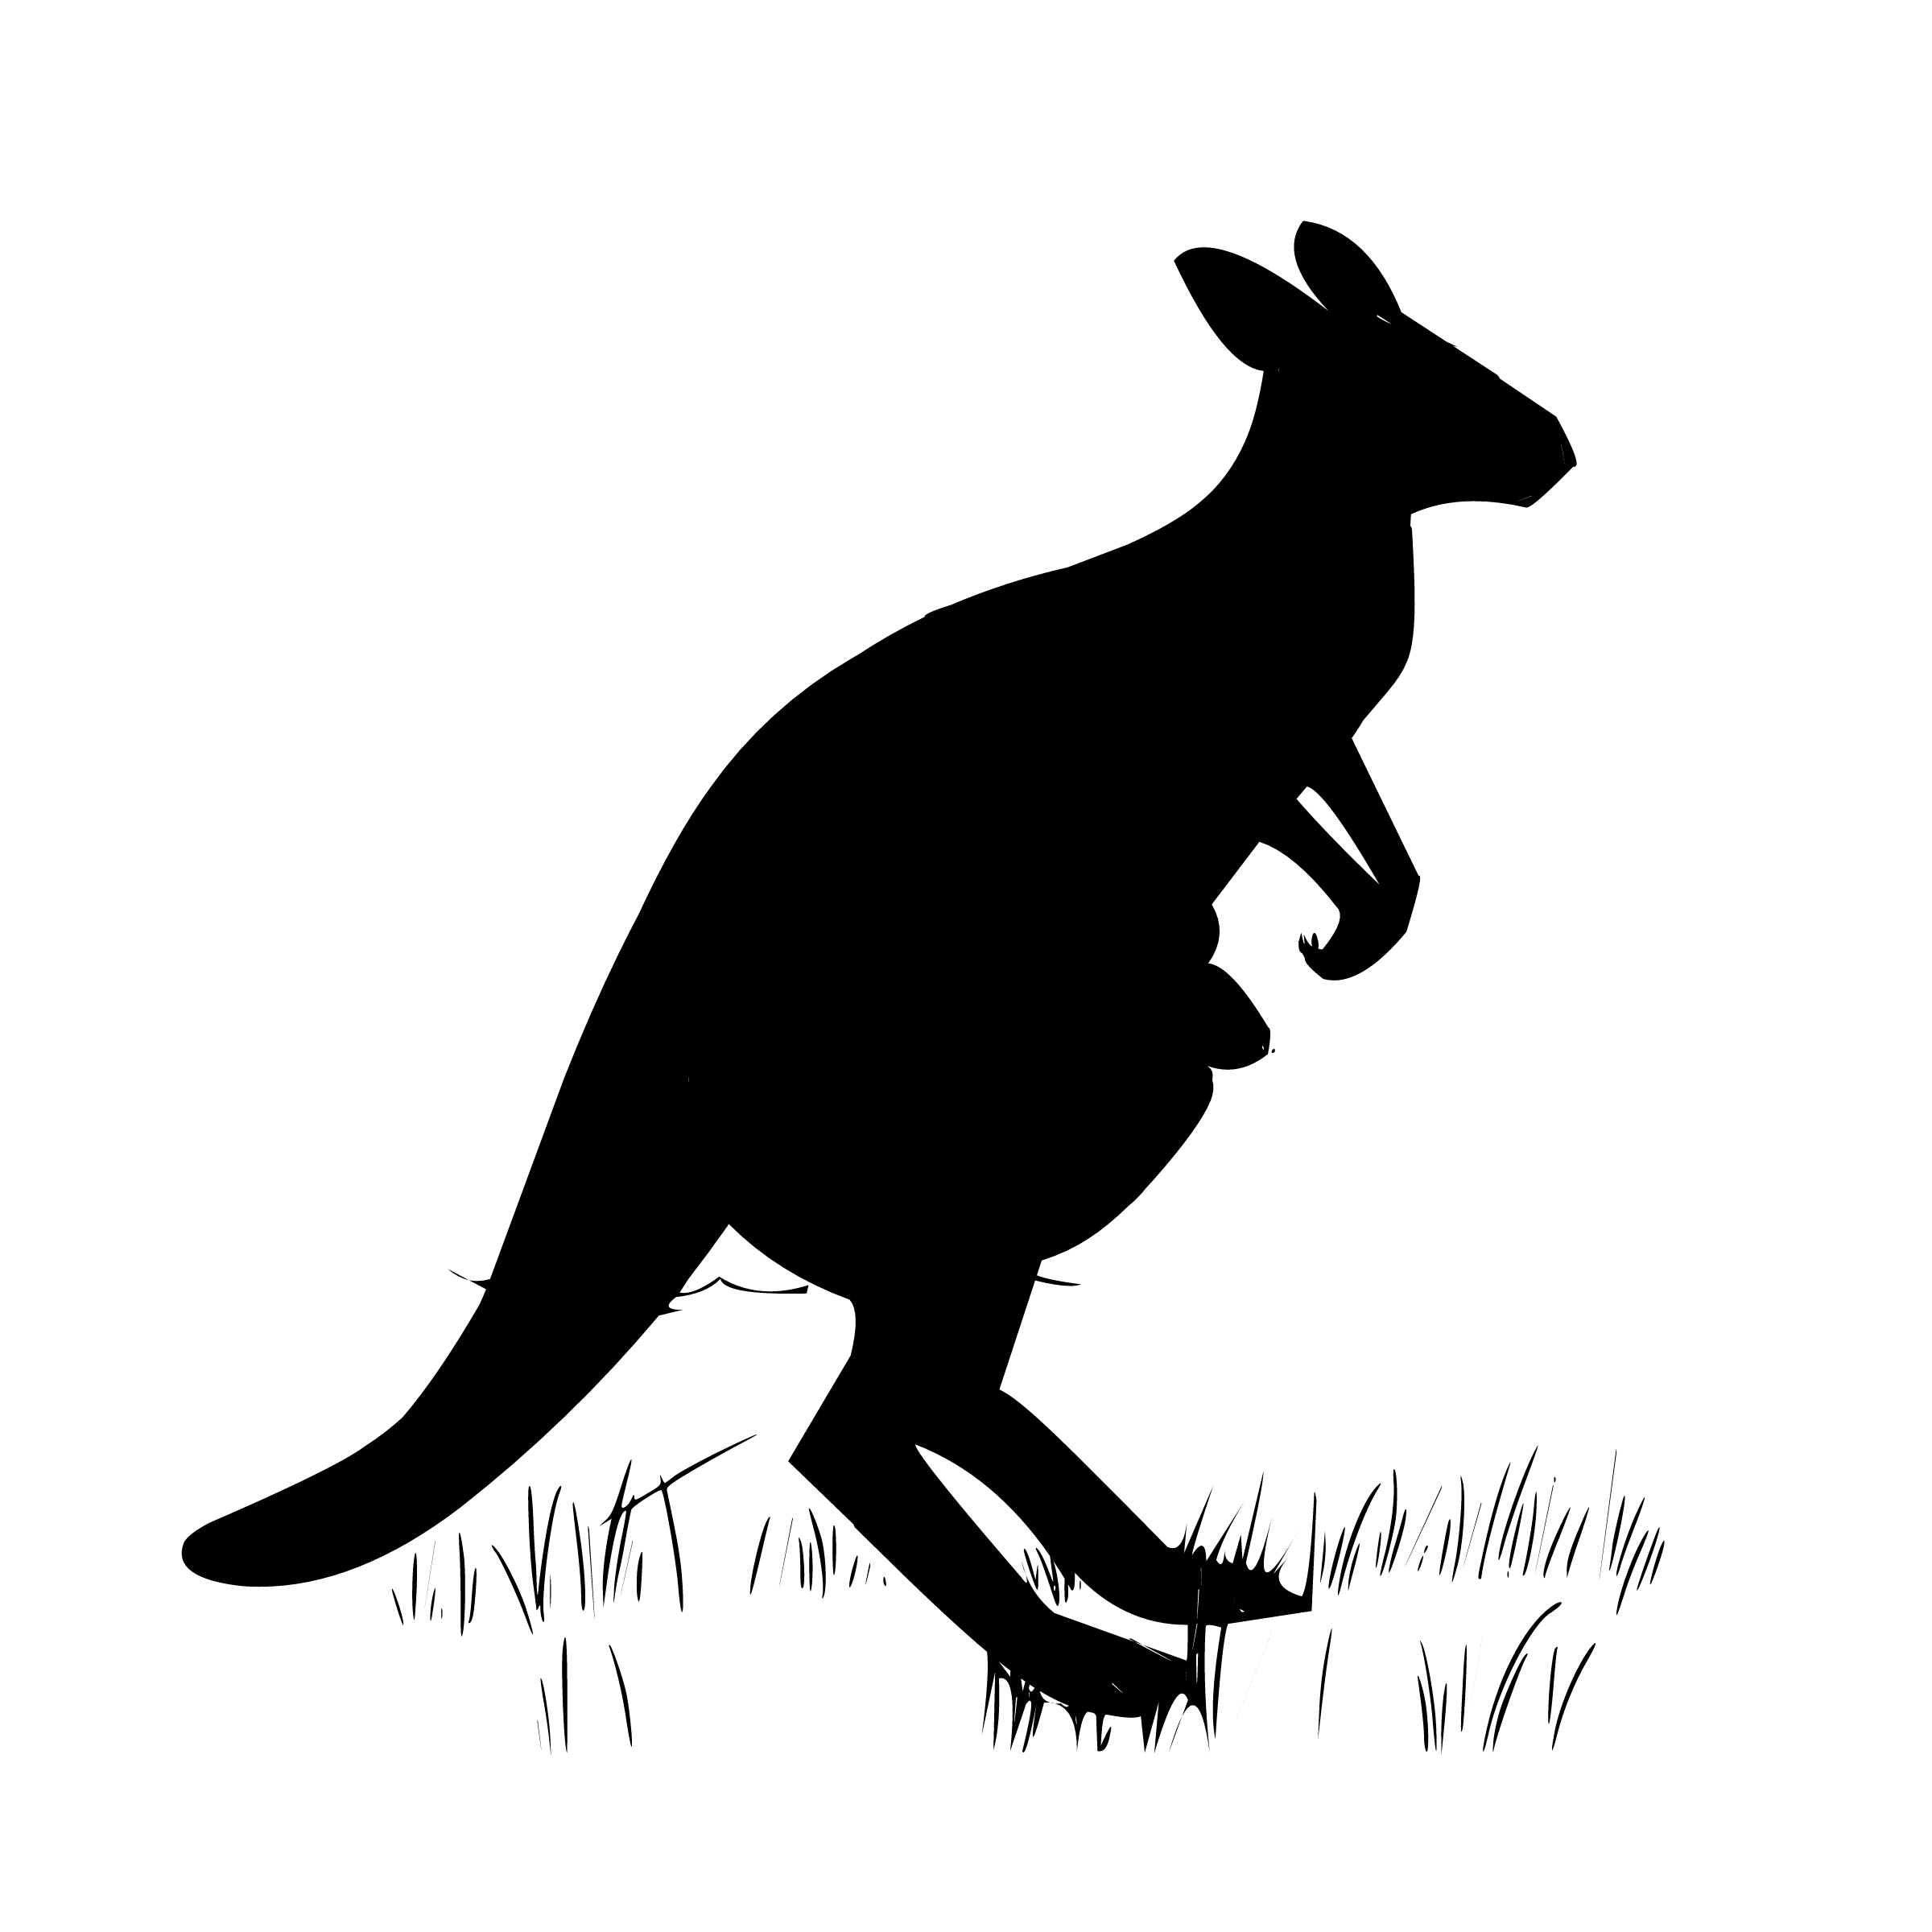
kangaroo, vector, silhouette, jump, wallaby, animal, illustration, australia, australian, bag, black, desert, design, mammal, wild wildlife, zoo, macropodidae, black and white, fauna, tail, marsupial, line art, wildlife, graphics